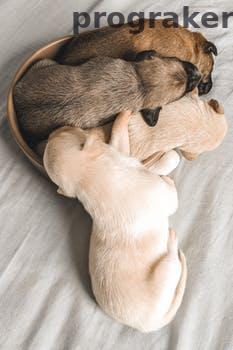
Label: Watermark